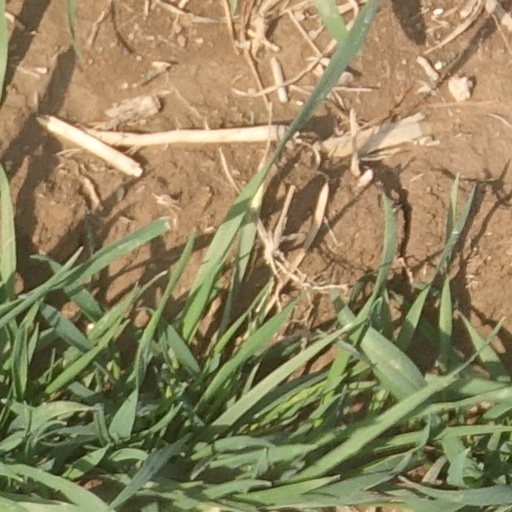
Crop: wheat